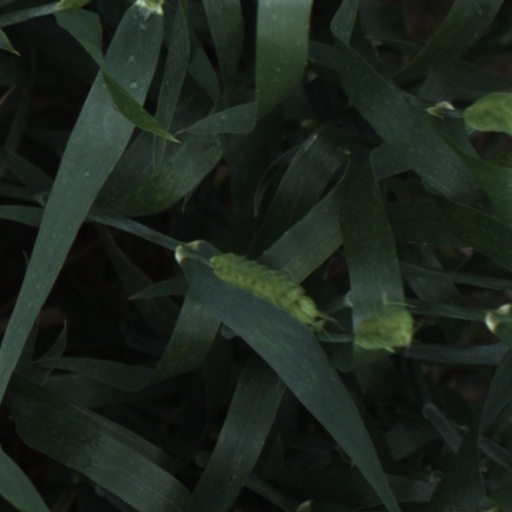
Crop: wheat